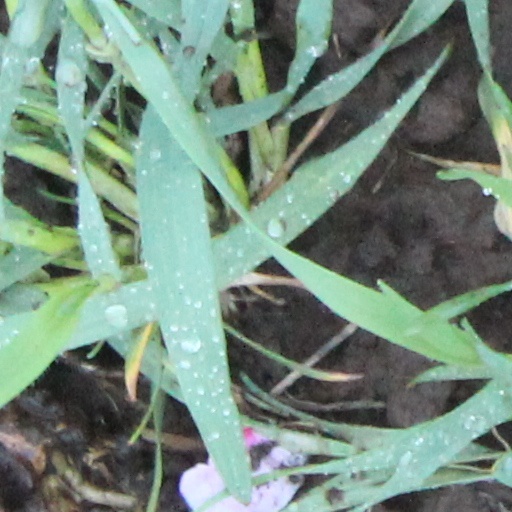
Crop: wheat